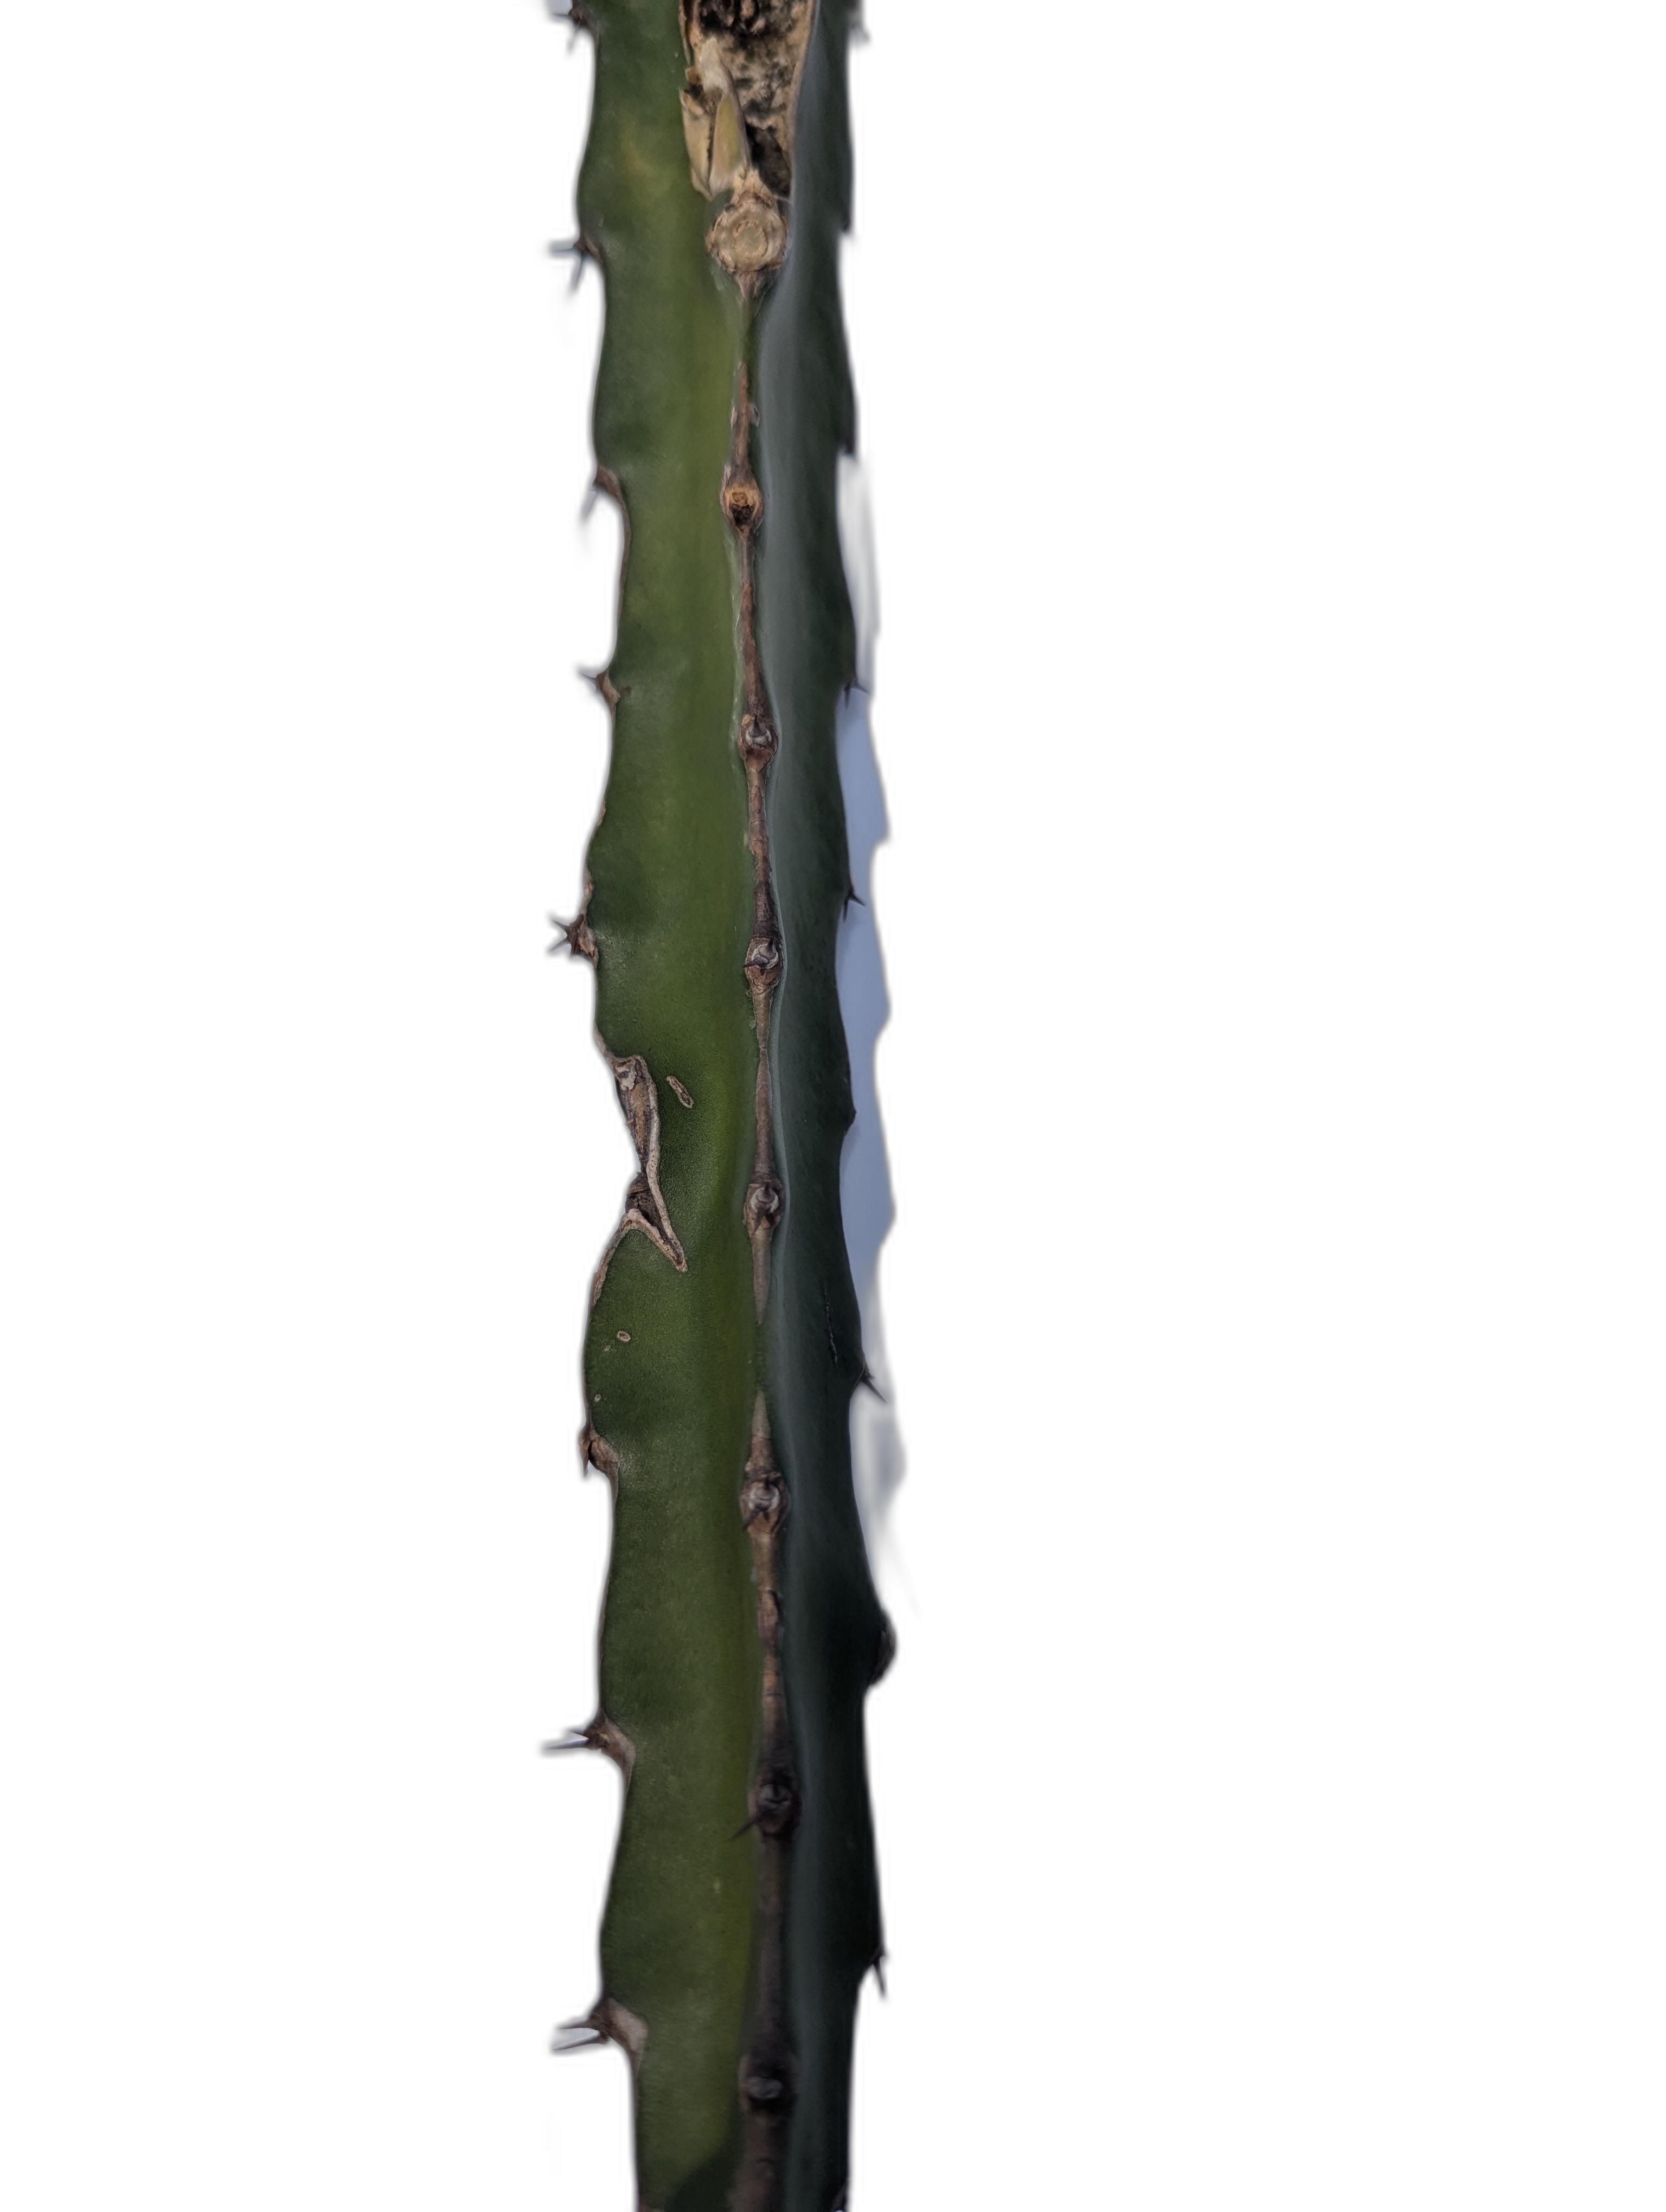
Label: Good leaf